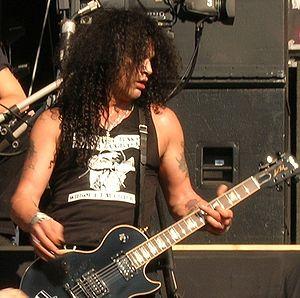
Guns N' Roses est un groupe américain de hard rock, originaire de Los Angeles, en Californie. Formé en 1985, il se compose du chanteur Axl Rose, des guitaristes Slash et Izzy Stradlin, du bassiste Duff McKagan et du batteur Steven Adler. Aujourd'hui, le groupe est composé des trois membres originaux dont Axl, Slash et Duff s'ajoutant a ceux-ci Dizzy Reed, Richard Fortus, Melissa Reese et Frank Ferrer. Le groupe est devenu en peu d'années l'un des groupes de hard rock les plus populaires, avec plus de 100 millions d'albums vendus dans le monde, dont 45 millions aux États-Unis.
Ceci est une liste alphabétique des guitaristes ayant ou ayant eu une utilisation remarquable d'une Gibson. Compte tenu de l'immense popularité de ces guitares, ne seront retenus que les artistes ayant une influence au long cours sur la pratique de l'instrument, dont l'usage des modèles cités revêt une importance particulière et digne d'intérêt pour les modèles de la marque, ceux possédant un exemplaire particulièrement unique de guitare ou encore ceux pour qui il existe un modèle « Signature ».
Velvet Revolver est un supergroupe de hard rock américain, originaire de Rancho Santa Margarita, en Californie. Il est formé en 2002 composé de Slash, Duff McKagan, Matt Sorum, de Scott Weiland et de Dave Kushner.